Correction (novel)

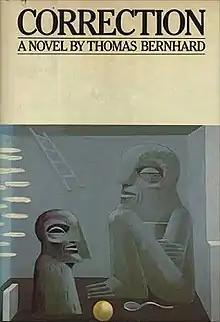
First US edition

Correction is a novel by Thomas Bernhard, originally published in German in 1975, and first published in English translation in 1979 by Alfred A. Knopf.